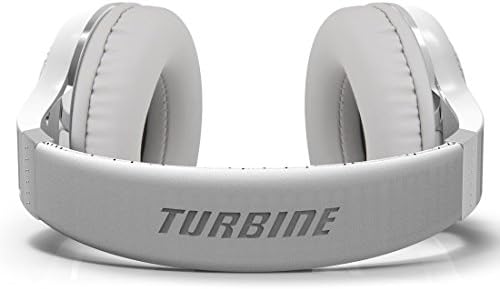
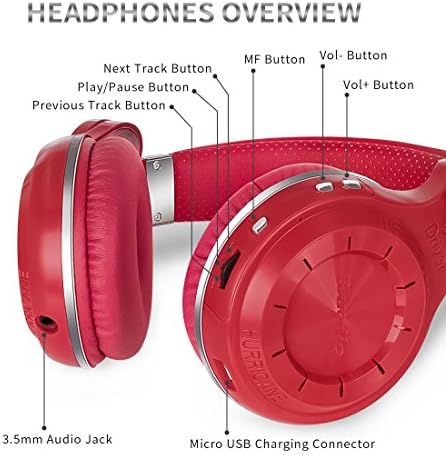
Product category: headphones
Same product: no